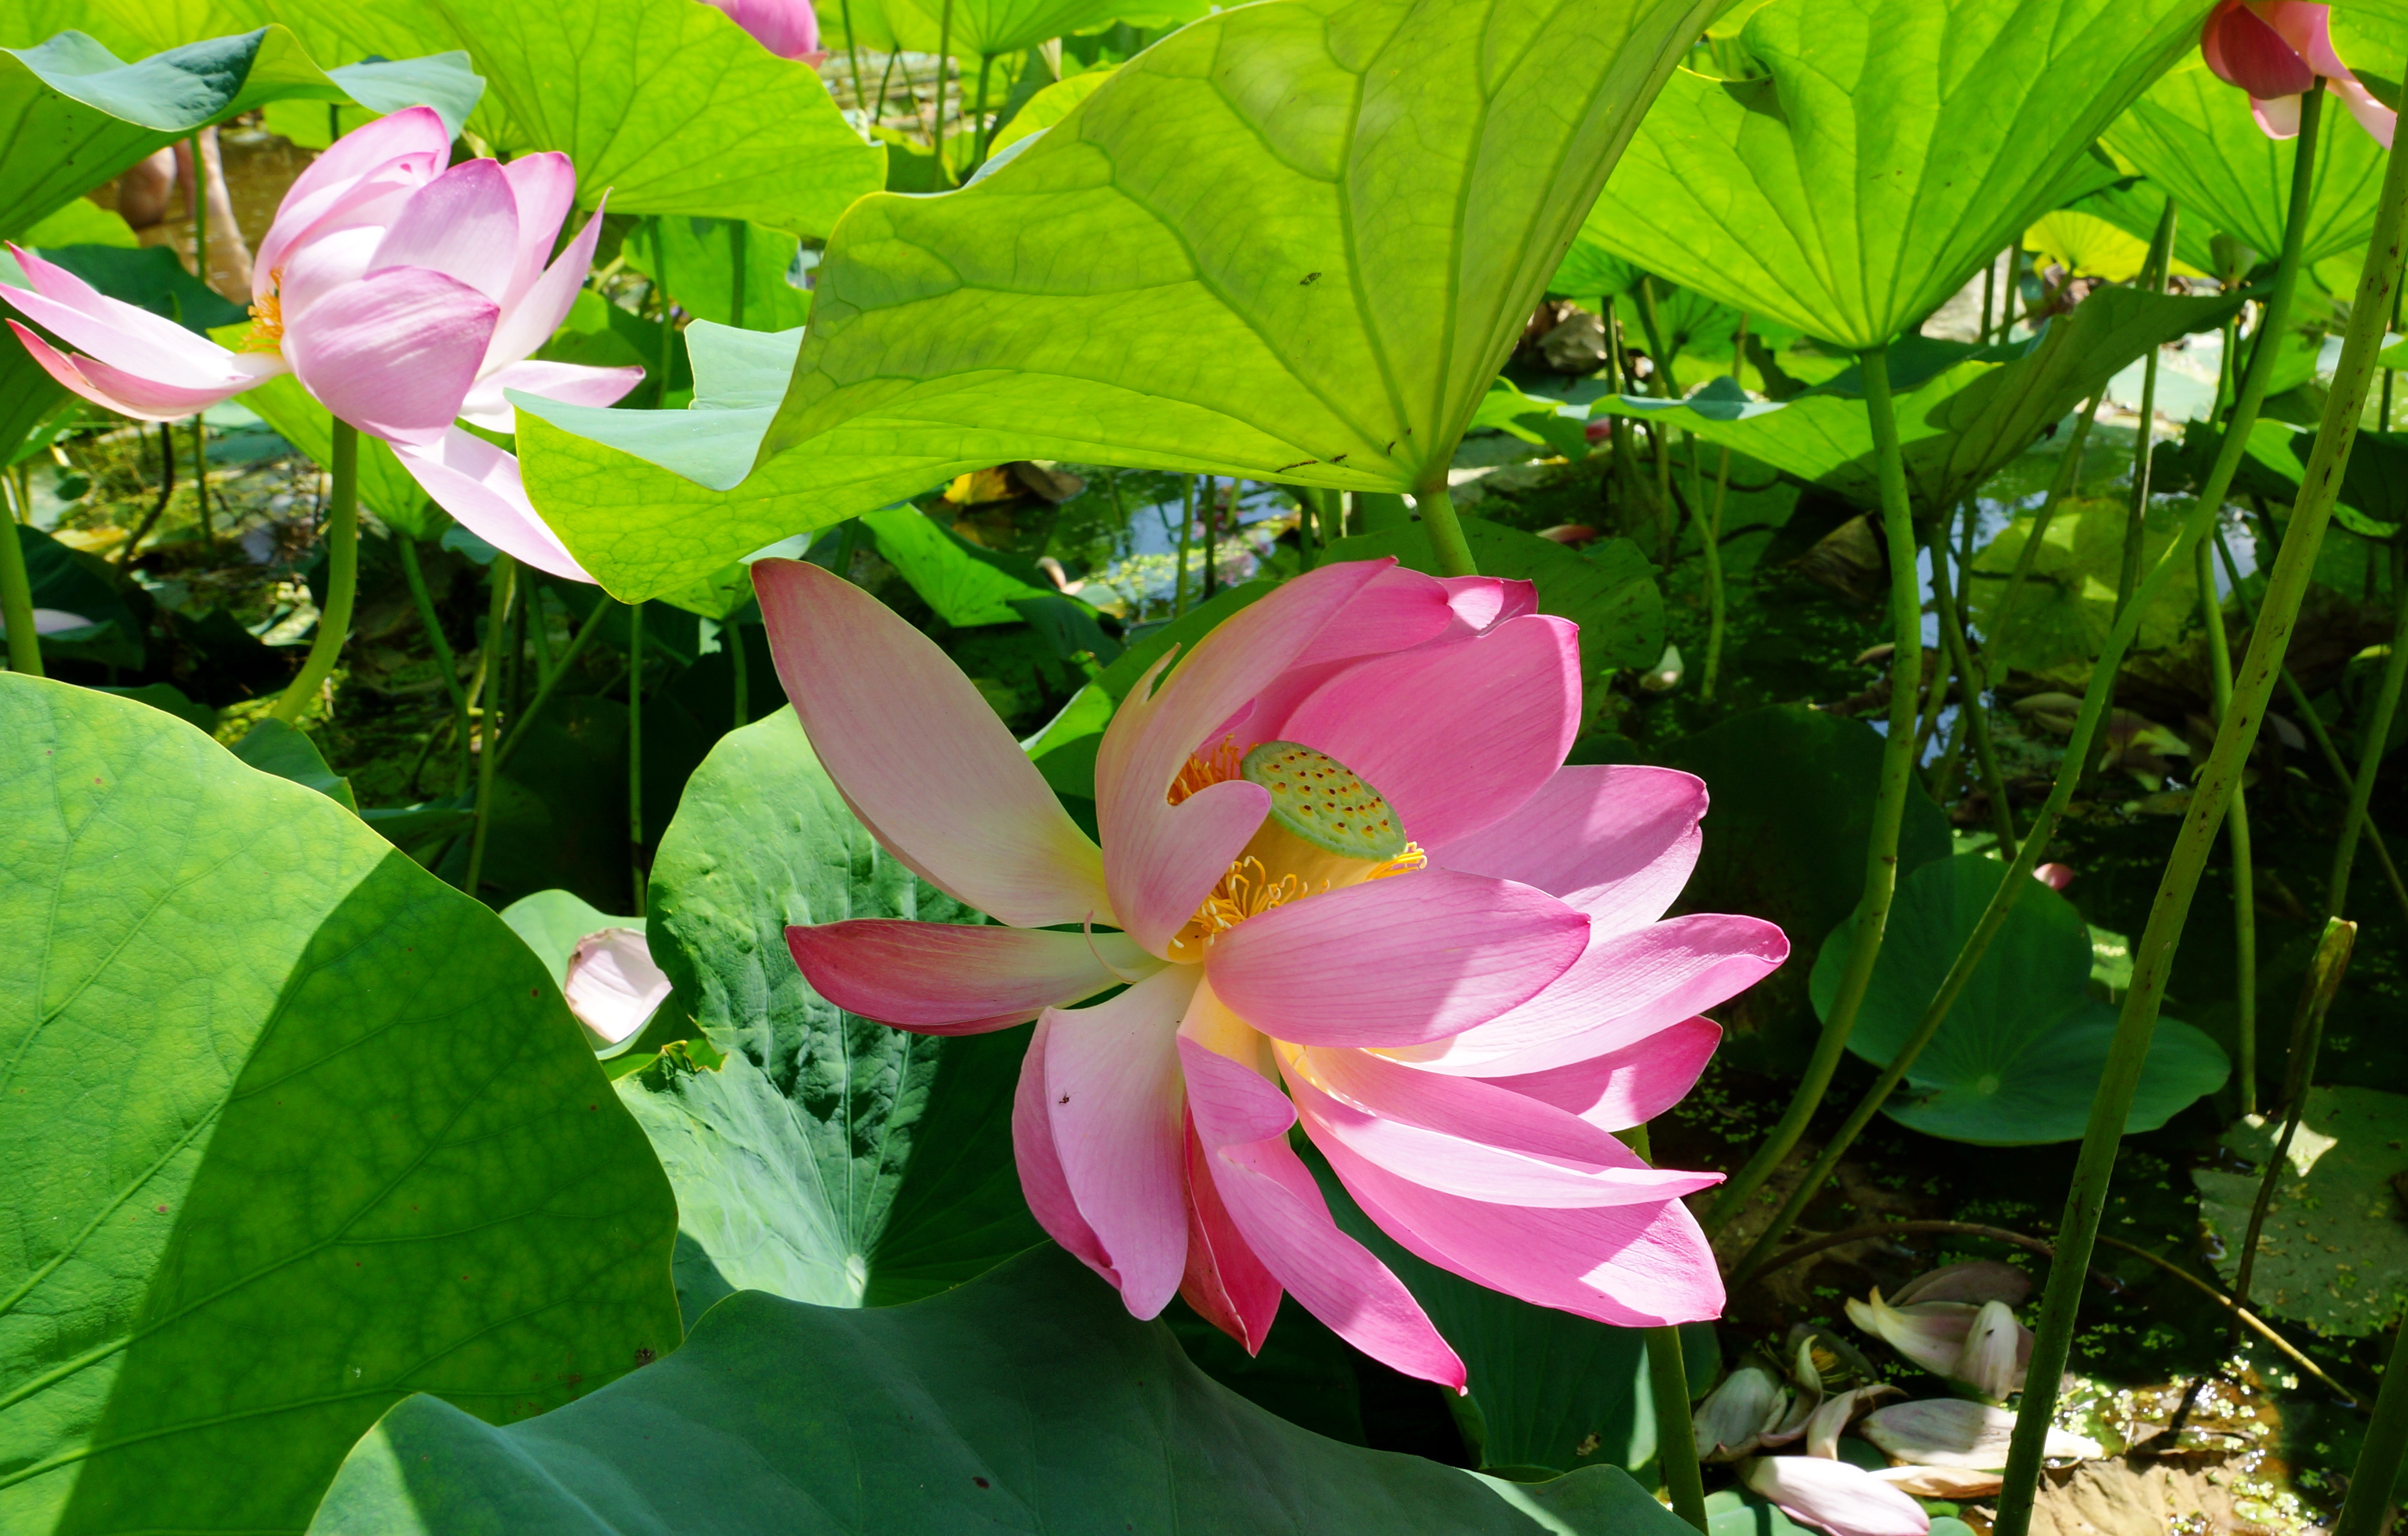
plant, flower, petal, pond, botany, sacred lotus, aquatic plant, flora, flowers, lotus, flowering plant, land plant, lotus family, proteales